Passengers of the Titanic

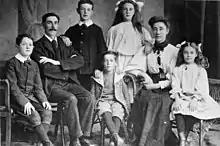
The Goodwins and five of their six children: William, Frederick, Charles, Harold, Lillian, Augusta, and Jessie

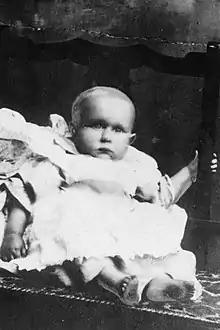
The youngest Goodwin, Sidney

Among the larger third-class families were John and Annie Sage, who were immigrating to Jacksonville, Florida, with their 9 children, ranging in age from 4 to 20 years; Anders and Alfrida Andersson of Sweden and their five children, who were travelling to Canada along with Alfrida's younger sister Anna, husband Ernst, and baby Gilbert; and Frederick and Augusta Goodwin, who were moving with their six children to his new job at a power plant in New York. In 2007, scientists using DNA analysis identified the body of a small, fair-haired toddler, one of the first victims to be recovered by the CS "Mackay Bennett", as Frederick and Augusta's youngest child, 19-month-old Sidney. The Sages, Anderssons and Goodwins all perished in the sinking.